Verdussen family

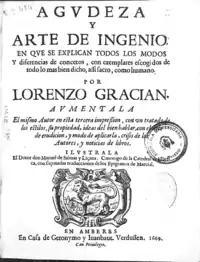
Titlepage of the "Arte de ingenio" by Baltasar Gracián (under the pseudonym Lorenzo Gracian), published by Hieronymus Verdussen III and Jan Baptist Verdussen in 1669

The place of the other Verdussen's (if any) in this tree is unknown. Whether the painters Peter Verdussen (1662-after 1710) and his son Jan Peter Verdussen (1700-1763) (both from Antwerp) were related to the printers is also unknown, Peter Verdussen may be the son of Jacob Verdussen, son of Willem Verdussen. Artus Quellinus, who sculpted the lion at the entrance of the publisher's shop, married Margaretha Verdussen (1613-1668) in 1640.